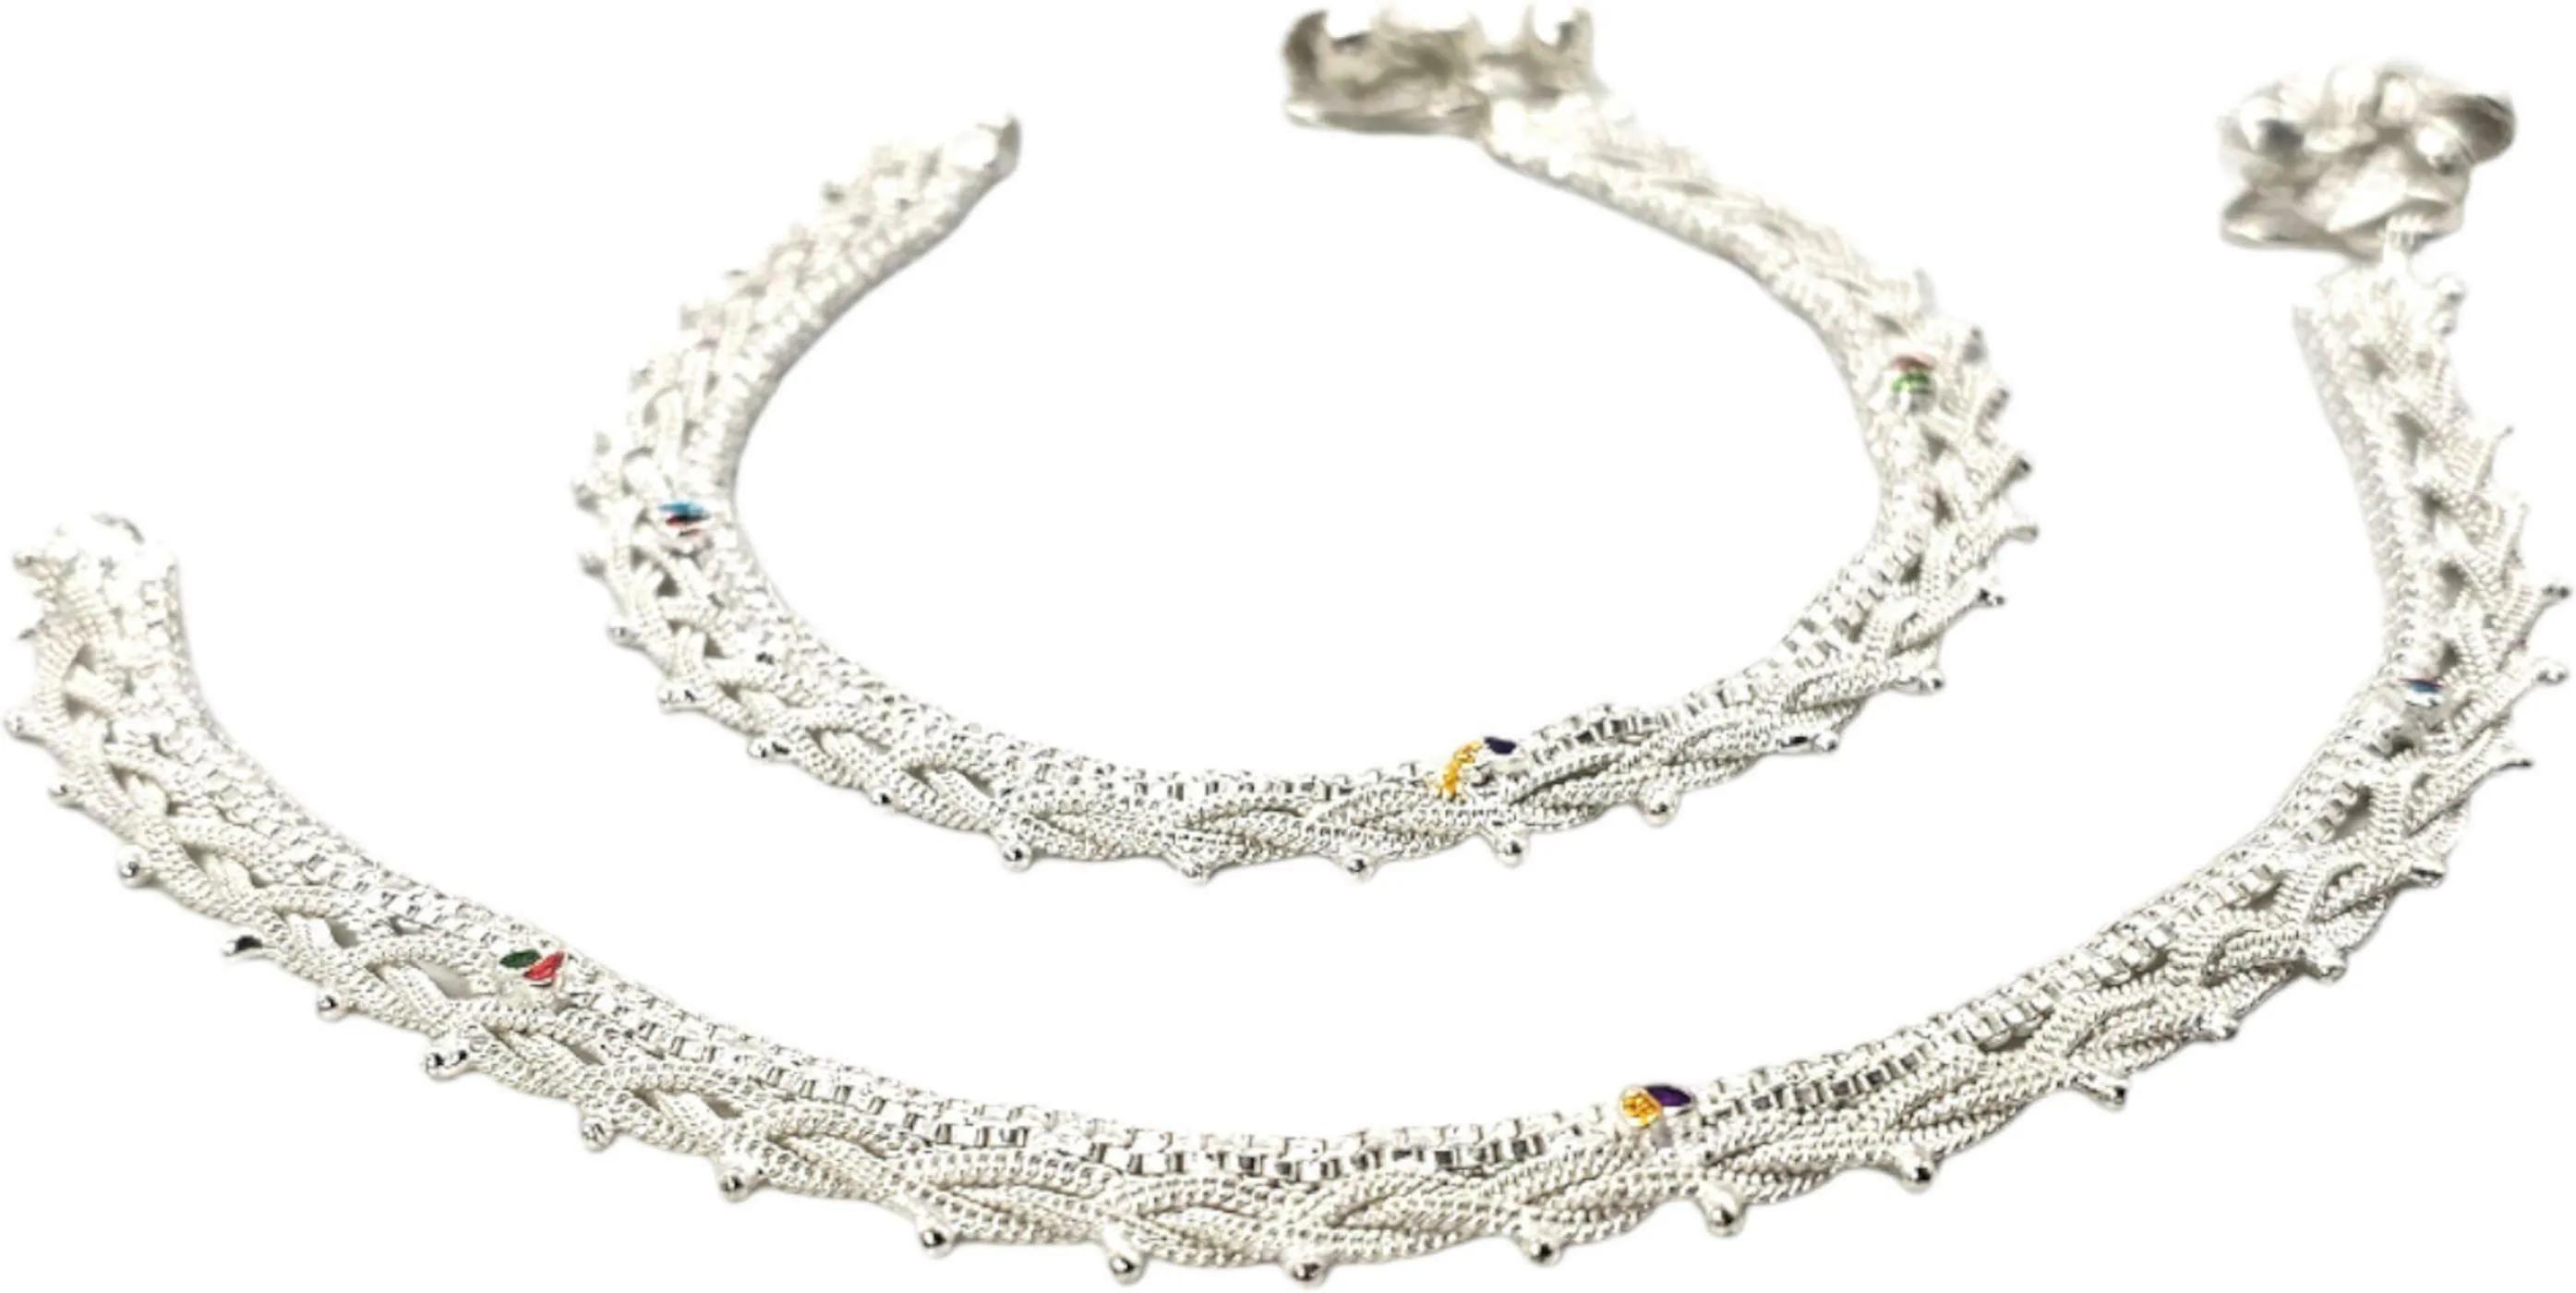
BR Ornaments A385 Alloy Anklet (Pack of 2)
Type: Anklet
Brand: BR Ornaments
Price: Rs. 289
 This silver anklet looks good with all indian outfitsor traditional outfits suitable girls and women of all ages. grab this pair of anklets, you will feel stylish ankle and shining silver anklet will make beautiful, you must buy the sns traders anklets you will never go wrong with the latest design, fancy anklets in silver jewellery.